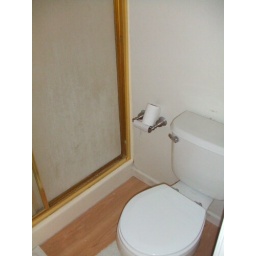
Shower and toilet are in own room w/sliding door to vanity area